Macintosh Quadra 840AV

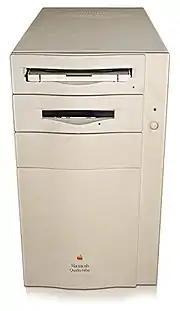

The Macintosh Quadra 840AV is a personal computer designed, manufactured, and sold by Apple Computer from July 1993 to July 1994. It was introduced alongside the Centris 660AV, where "AV" signifies audiovisual capabilities, such as video input and output, telecommunications, speech recognition, and enhanced audio. The 840AV has the same mini-tower form factor as the Quadra 800, with a significantly different logic board which includes a faster Motorola 68040 processor.